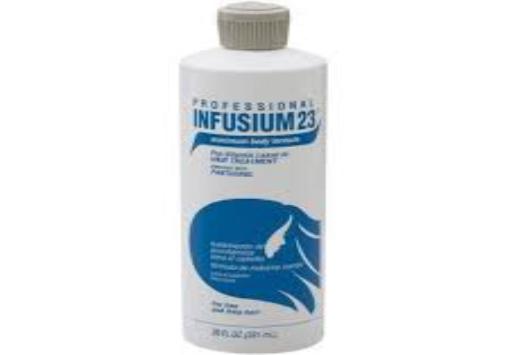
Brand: Infusium 23
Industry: Necessities